Charles Gounod

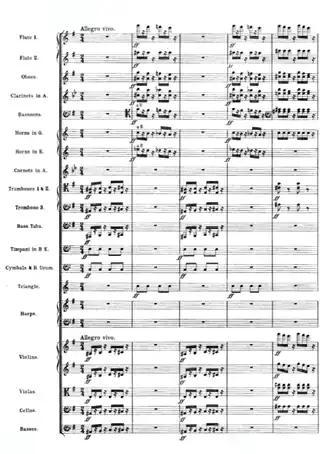
The finale of the "Faust" ballet music, composed for large orchestra

"Faust" (1859) appealed to the public not only because of its tunefulness but also for its naturalness. In contrast with grand operas by Gounod's older contemporaries, such as Meyerbeer's "Les Huguenots" or Rossini's "William Tell", Faust in its original 1859 form tells its story without spectacular ballets, opulent staging, grand orchestral effects or conventionally theatrical emotion. "The charm of "Faust" lay in its naturalness, its simplicity, the sincerity and directness of its emotional appeal" (Cooper). The authors labelled "Faust" "a lyric drama", and some commentators find the lyrical scenes stronger than the dramatic and supernatural ones. Among the best known numbers from the piece are Marguerite's "Jewel" song, the Soldiers' Chorus, Faust's aria "Salut! Demeure chaste et pure" and Méphistophélès' "Le Veau d'or" and Sérénade. Another popular song is Valentin's "Avant de quitter ces lieux", which Gounod, rather reluctantly, wrote for the first London production because the star baritone, Charles Santley, requested an extra number. Among the popular numbers from the score is the ballet music, written when the Opéra – where a ballet interlude was mandatory – took over presentation of the work in 1869. The ballet makes full use of the Opéra's large orchestral resources; it is now frequently omitted in live performances, particularly in productions outside France, but the ballet suite became a popular concert item, independent of the opera. The recitatives generally used instead of the original spoken dialogue were composed by Gounod in an early revision of the score.